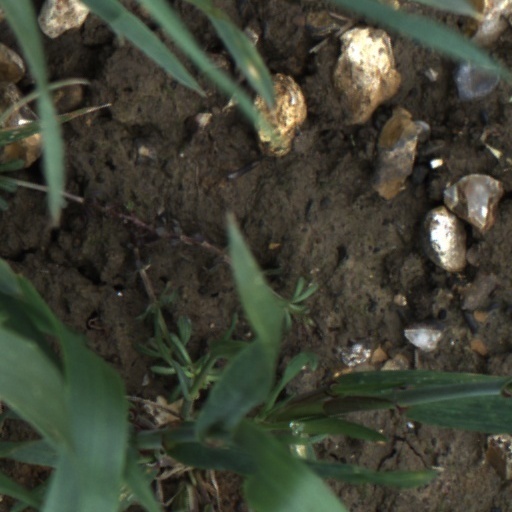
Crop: wheat